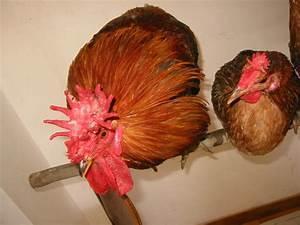
chicken